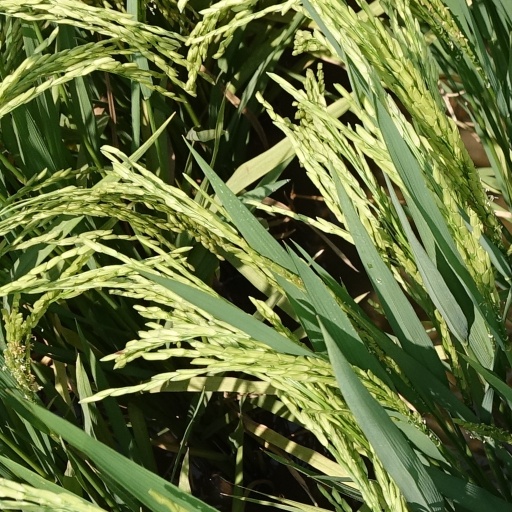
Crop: rice